Aarón Díaz

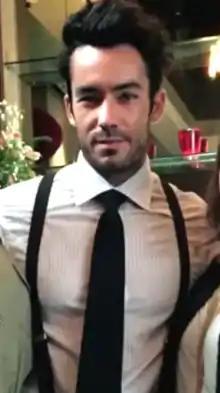
Díaz in 2015

Aarón Díaz Spencer (born March 7, 1982) is a Mexican actor, singer, and model. He is known for playing in series aired on ABC.